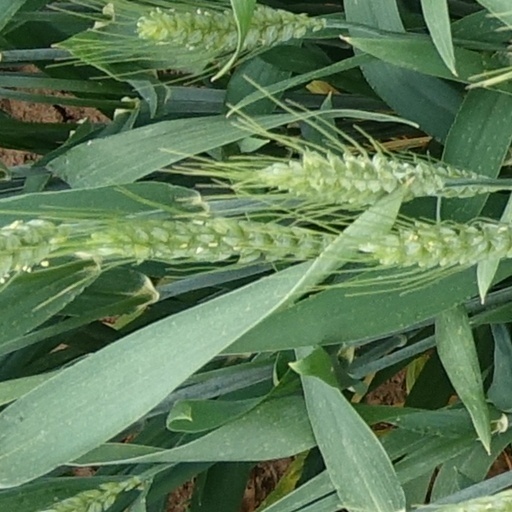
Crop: wheat